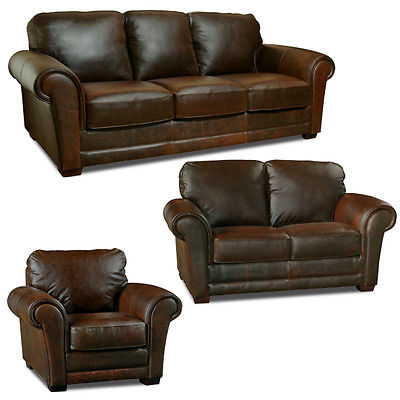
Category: sofa